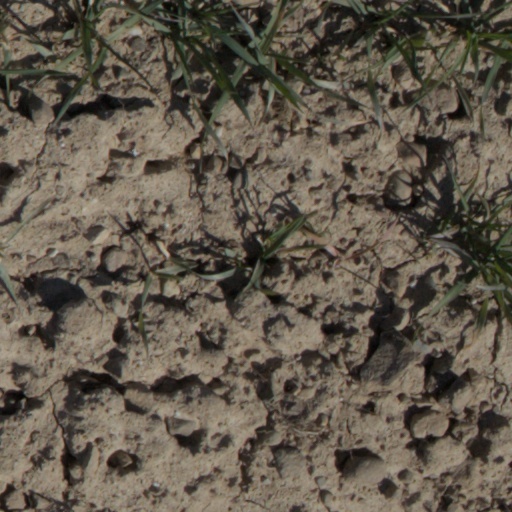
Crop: wheat